Truth serum

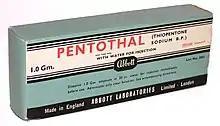
Sodium thiopental, marketed as Pentothal

"Truth serum" is a colloquial name for any of a range of psychoactive drugs used in an effort to obtain information from subjects who are unable or unwilling to provide it otherwise. These include ethanol, scopolamine, 3-quinuclidinyl benzilate, midazolam, flunitrazepam, sodium thiopental, and amobarbital, among others.